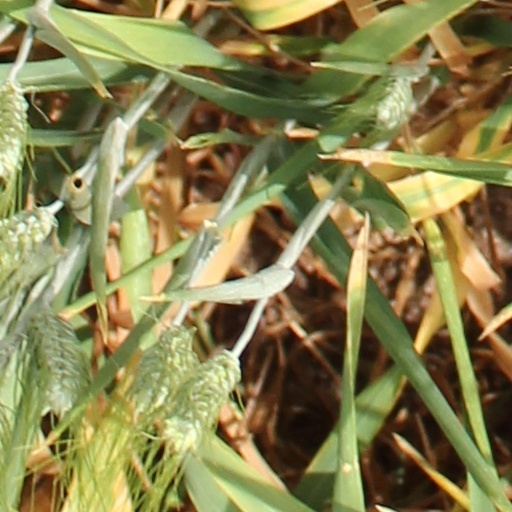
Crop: wheat